Elizabeth Brooke (writer)

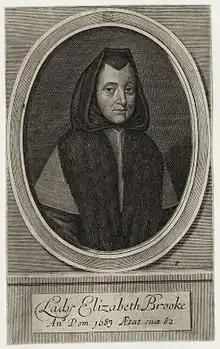
Dame Elizabeth Brooke (1601-1683)

Elizabeth Brooke (January 1601 – 22 July 1683), also known as Lady Brooke or Dame Elizabeth Brooke, was an English religious writer, part of whose writing of Christian precepts survives, and was matriarch of a landed manorial family in East Suffolk, East Anglia, during the English Civil War and Restoration periods.